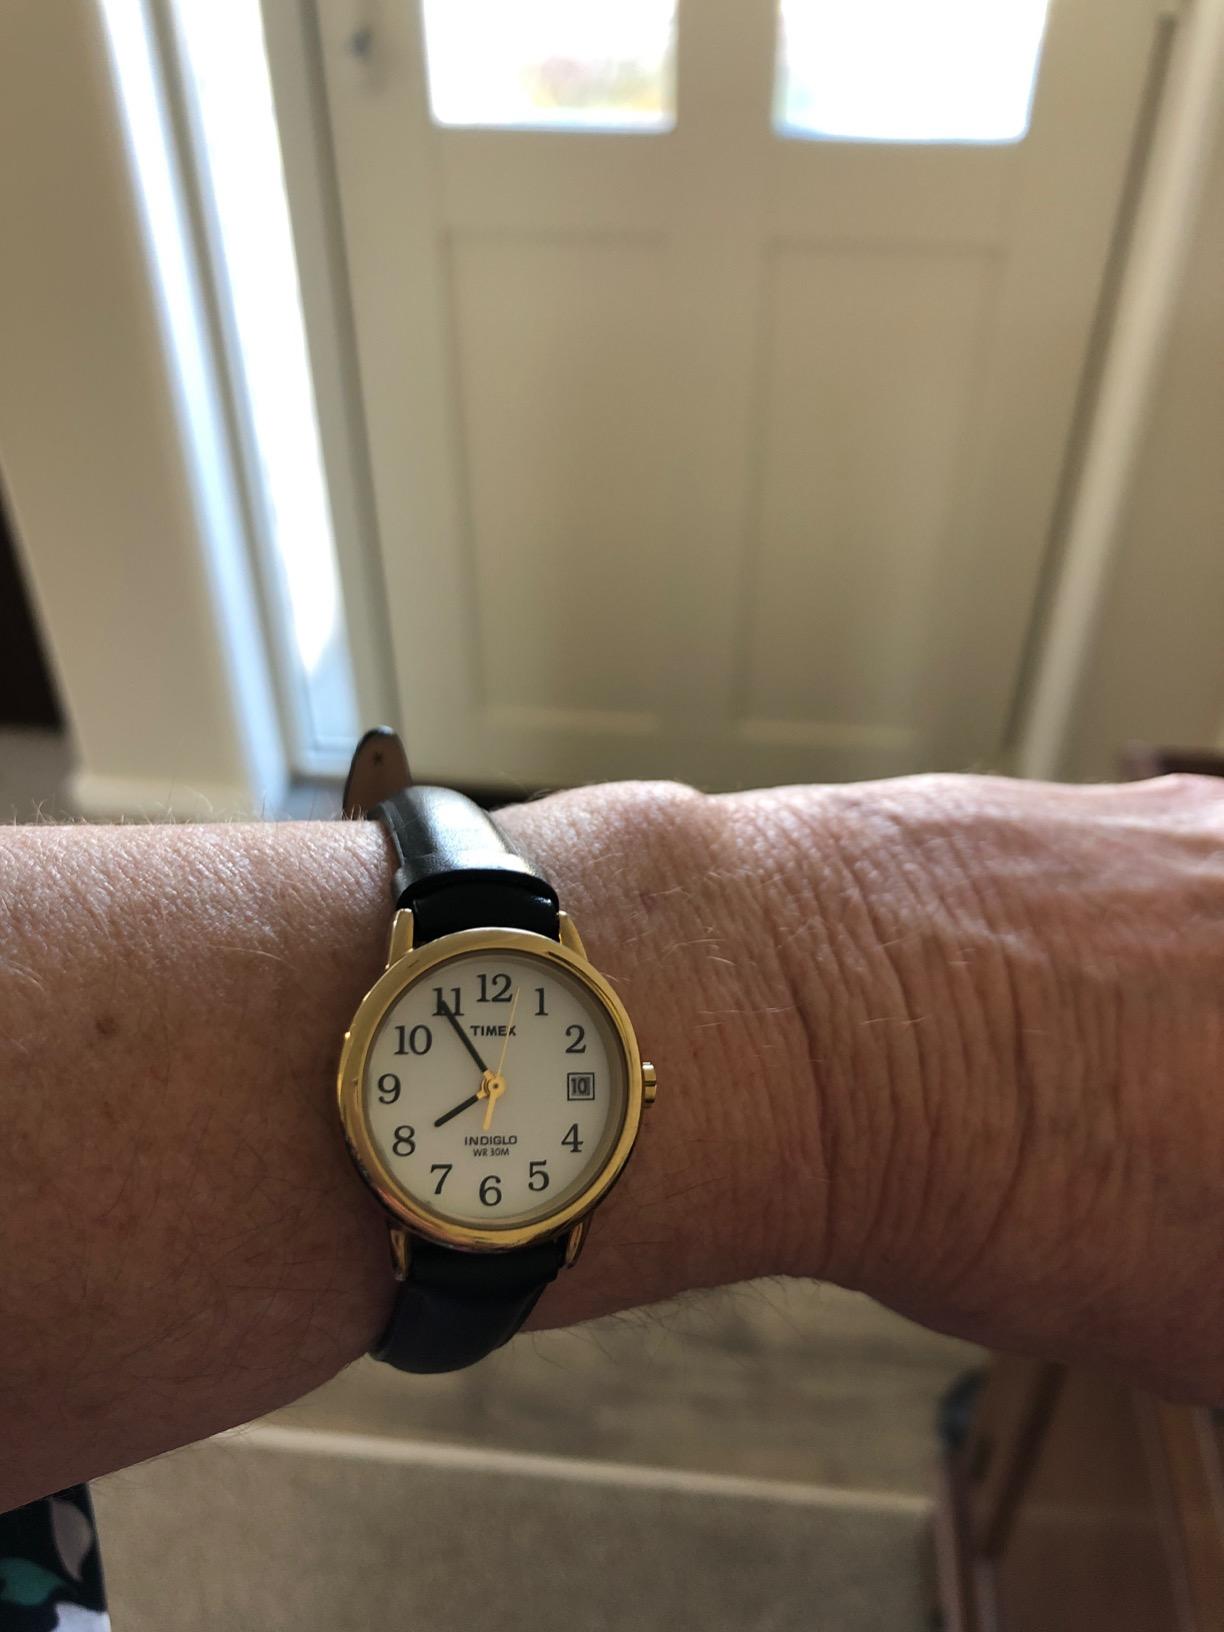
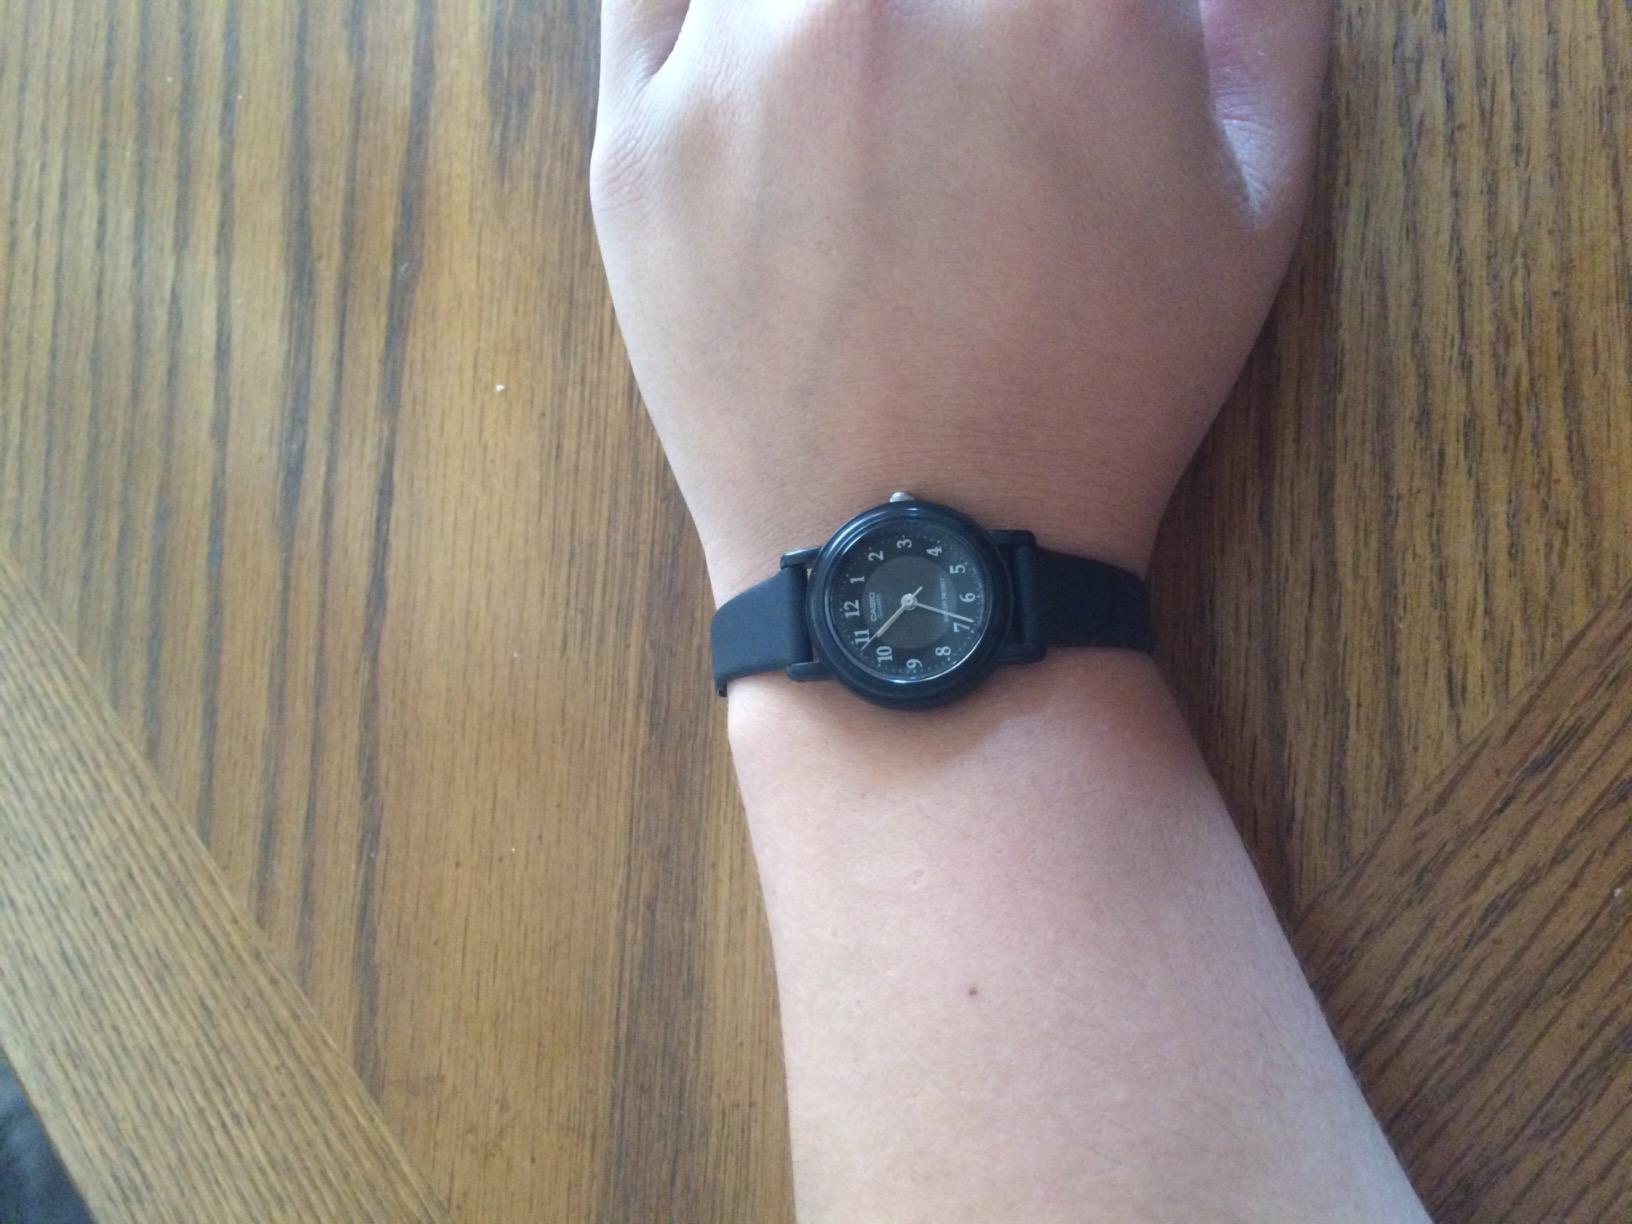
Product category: accessories_watch
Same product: no